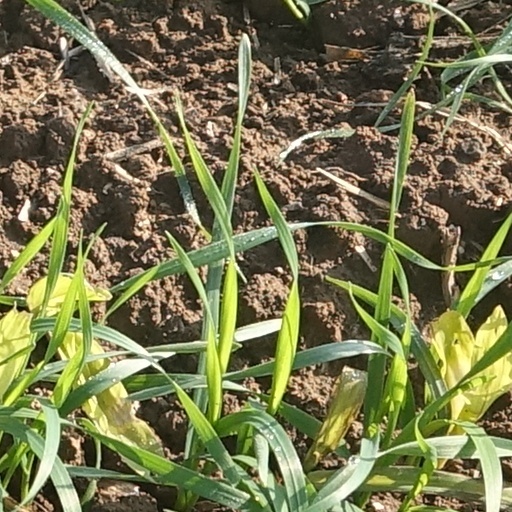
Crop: wheat